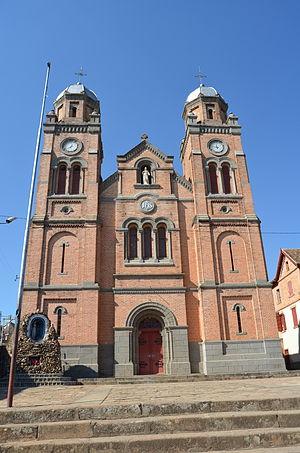
Vue de face de la cathédrale du Saint Nom de Jésus de Fianarantsoa.
La cathédrale du Saint-Nom-de-Jésus de Fianarantsoa est une cathédrale catholique située à Fianarantsoa, une ville des hautes terres de Madagascar. Elle se trouve sur la Rue du Rova, dans la vieille ville, et est le siège de l'archidiocèse de Fianarantsoa.